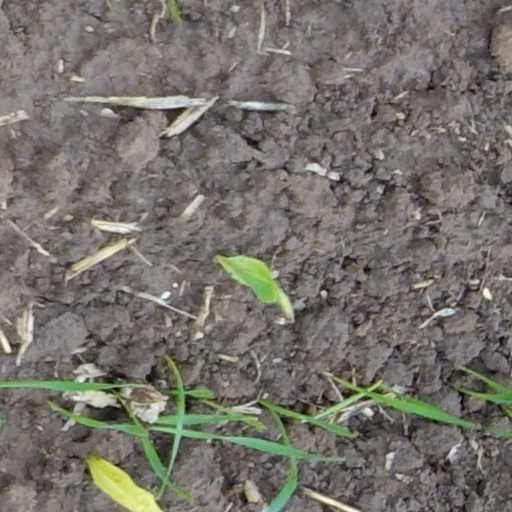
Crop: wheat